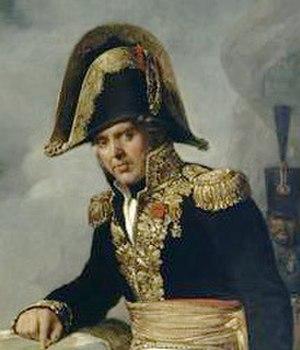
Bernard Georges François Frère, né le 8 janvier 1762 à Montréal et mort le 16 février 1826 à Paris, est un général français de la Révolution et de l’Empire.